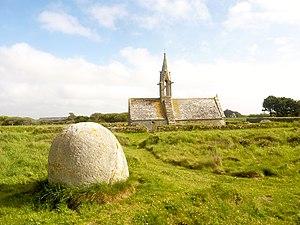
Tréguennec
La pierre de saint Vio est une pierre empreinte de légendes située sur la commune de Tréguennec en Pays Bigouden, dans le Finistère.
Tréguennec [tʁegɛnɛk] est une commune riveraine de la baie d'Audierne, dans le département du Finistère en région Bretagne, en France. Ses habitants sont appelés les Tréguennécois.